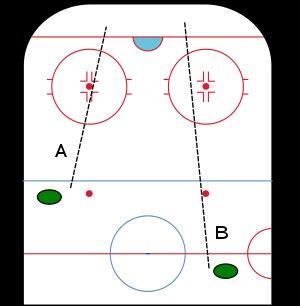
Le dégagement interdit est une faute de jeu du hockey sur glace.